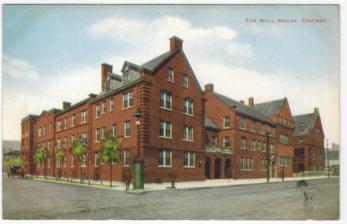
Building: Hull House
Country: United States of America
Year built: 1856
19th and 20th-century settlement house in the United States For other uses, see Hull House (disambiguation) . This article has an unclear citation style . The references used may be made clearer with a different or consistent style of citation and footnoting . ( December 2023 ) ( Learn how and when to remove this message ) United States historic place Hull House U.S. National Register of Historic Places U.S. National Historic Landmark Chicago Landmark Hull House in the early 20th century Location 800 S. Halsted, Chicago , Illinois , U.S. Coordinates 41°52′18″N 87°38′51″W / 41.87167°N 87.64750°W / 41.87167; -87.64750 Area 1 acre (0.40 ha) Built building built in 1856, institution founded September 18, 1889 Architect Pond and Pond Architectural style Italianate NRHP reference No. 66000315 Significant dates Added to NRHP October 15, 1966 Designated NHL June 23, 1965 Designated CL June 12, 1974 Hull House was a settlement house in Chicago , Illinois , that was co-founded in 1889 by Jane Addams and Ellen Gates Starr . Located on the Near West Side of Chicago, Hull House, named after the original house's first owner Charles Jerald Hull, opened to serve recently arrived European immigrants. By 1911, Hull House had expanded to 13 buildings. In 1912, the Hull House complex was completed with the addition of a summer camp, the Bowen Country Club . With its innovative social, educational, and artistic programs, Hull House became the standard bearer for the movement; by 1920, it grew to approximately 500 settlement houses nationally. The Hull mansion and several subsequent acquisitions were continuously renovated to accommodate the changing demands of the association. In the mid-1960s, most of the Hull House buildings were demolished for the construction of the University of Illinois Chicago . The original building and one additional building (which has been moved 200 yards (182.9 m)) survive today. On June 23, 1965, it was designated as a U.S. National Historic Landmark . On October 15, 1966, the day that the National Historic Preservation Act of 1966 was enacted, it was listed on the National Register of Historic Places . On June 12, 1974, the surviving Hull mansion was designated as a Chicago Landmark . Hull mansion was one of the first four structures to be listed on both the Chicago Registered Historic Places and the National Register of Historic Places list (along with Chicago Pile-1 , Robie House & Lorado Taft Midway Studios ). After The Hull House Association moved from the original buildings complex in the 1960s, it continued to provide social services in multiple locations throughout Chicago. It finally ceased operations in January 2012.  The Hull mansion and a related dining hall, the only remaining survivors on the Hull House complex, are now maintained as a history museum. Mission Addams followed the example of Toynbee Hall , which was founded in 1884 in the East End of London as a center for social reform. She described Toynbee Hall as "a community of university men" who, while living there, held their recreational clubs and social gatherings at the settlement house among the poor people and in the same style they would in their own circle. Addams and Starr established Hull House as a settlement house on September 18, 1889. In the 19th century a women's movement began to promote education and autonomy, and to break into traditionally male-dominated occupations for women. Organizations led by women, bonded by sisterhood, were formed for social reform, including settlement houses such as Hull House, situated in working class and poor neighborhoods. To develop "new roles for women, the first generation of New Women wove the traditional ways of their mothers into the heart of their brave new world. The social activists, often single, were led by educated New Women . Hull House became, at its inception in 1889, "a community of university women" whose main purpose was to provide social and educational opportunities for working class people (many of them recent European immigrants) in the surrounding neighborhood. The "residents" (volunteers at Hull were given this title) held classes in literature, history, art, domestic activities (such as sewing), and many other subjects. Prominent scholars and social reformers such as John Dewey , George Herbert Mead , Max Weber , and W.E.B. Du Bois lectured at Hull House. In addition, Hull House held concerts that were free to everyone, offered free lectures on current issues, and operated clubs for both children and adults. In 1892, Addams published her thoughts on what has been described as "the three R's" of the settlement house movement: residence, research, and reform. These involved "close cooperation with the neighborhood people, scientific study of the causes of poverty and dependence, communication of these facts to the public, and persistent pressure for [legislative and social] reform..." Hull House conducted careful studies of the Near West Side, Chicago community, which became known as "The Hull House Neighborhood".  These studies enabled the Hull House residents to confront the establishment, eventually partnering with them in the design and implementation of programs intended to enhance and improve the opportunities for success by the largely immigrant population. According to Christie and Gauvreau (2001), while the Christian settlement houses sought to Christianize, Jane Addams, "had come to epitomize the force of secular humanism." Her image was, however, "reinvented" by the Christian churches. According to the Jane Addams Hull-House Museum, "Some social settlements were linked to religious institutions. Others, like Hull-House [co-founded by Addams], were secular." In 1895, the Hull-House Association released "Hull-House Maps and Papers." This publication consisted of essays authored by Hull-House residents and collaborators, overseen by Jane Addams. Alongside the essays, the book featured two maps illustrating the spatial distribution of immigrants from eighteen different nationalities residing within a one-third square mile radius around Hull-House. "The book was notable for its impact on the University of Chicago Sociology Department ... Development of mapping as a statistical technique to reveal social group patterns became a major contribution of the Chicago School." Settlement houses were established on the principles of Christian Socialism and the Social Gospel, which held the belief that the application of social sciences could address the challenges faced by urban residents in industrialized societies. Jane strongly asserted that the primary beneficiaries of the efforts at the settlement house were the residents themselves, rather than the local community. Nevertheless, Jane recognized that to effectively tackle these issues, it was essential to comprehend them thoroughly. Consequently, she mobilized teams to investigate social problems in the vicinity of Hull-House. Hassencahl asserts that Hull-House evolved into a globally significant hub of intellectual activity, attracting leaders from various fields to engage in teaching, studying, and research. Deegan further elaborates that for women sociologists, Hull-House held a similar significance as the University of Chicago did for their male counterparts, serving as a central institution for research and social discourse. Alongside disseminating their discoveries, the insights derived from these inquiries played a crucial role in advocating for legislative reforms aimed at improving the conditions of immigrants and the impoverished. Jane didn't intend to become a sociologist. In the preface of Hull-House Maps and Papers, she mentioned that the residents of the settlement house typically didn't engage in sociological inquiries, which she distinguished from investigations into labor abuses or factory conditions. She expressed her opposition to viewing the neighborhood as a laboratory, emphasizing that Hull-House aimed to assist the neighbors rather than study them. However, she ended up becoming a sociologist. Faderman describes Jane as "probably the first to take the work of female social scientists seriously." She was one of the founding members of the American Sociological Association, established in 1905. Additionally, she lectured on sociology at both the University of Chicago Extension and the Chicago School of Civics and Philanthropy. Jane's perspective aside, Hull-House represented a form of experimentation. Fortunately, it was replicable. By 1900, nearly 100 settlement houses akin to Hull-House had emerged across the United States. Moreover, Jane spurred a shift in the objectives of existing groups. Women's clubs, initially established by affluent women for cultural enrichment, joined forces to establish the Federation of Women's Clubs, directing their efforts towards civic endeavors such as eradicating child labor, establishing public libraries, and reforming tenements. During that era, a familiar dichotomy emerged, resonating with contemporary readers. Male members of the University of Chicago Sociology Department tended to maintain a distance from their subjects. They operated from their offices within the university, using coordination for their studies. Women sociologists were often viewed by their male counterparts as mere data collectors. Conversely, women sociologists perceived sociology as a tool. While men regarded the data they gathered and the insights they derived as the ultimate goal, women viewed them as indicators of issues needing resolution. Their envisioned role was that of problem solvers. Post-World War II, there arose a trend to quantify and "scientify" all aspects of what are now recognized as the social sciences. Consequently, sociology was embraced by business and science, with male faculty assuming predominant roles. By 1920, at the University of Chicago, all female professors were transferred from the Sociology Department to the Department of Social Services. Hull House neighborhood One of the first newspaper articles ever written about Hull House quotes the following invitation sent to the residents of the Hull House neighborhood.  It begins with: " Mio Carissimo Amico "...and is signed, Le Signorine , Jane Addams and Ellen Starr.  That invitation to the community, written during the first year of Hull House's existence, suggests that the inner core of what Addams labeled "The Hull House Neighborhood" was overwhelmingly Italian at that time.  "10,000 Italians lived between the river and Halsted Street ." Hull House community workshop poster, 1938 By all accounts, the greater Hull House neighborhood (Chicago's Near West Side ) was a mix of various ethnic groups that had immigrated to Chicago.  There was no discrimination of race, language, creed, or tradition for those who entered the doors of the Hull House. Every person was treated with respect. The Bethlehem-Howard Neighborhood Center records substantiate that, "Germans and Jews resided south of that inner core (south of twelfth street)...The Greek delta formed by Harrison, Halsted and Blue Island Streets served as a buffer to the Irish residing to the south and the Canadian–French to the northwest.  From the river on the east end, on out to the western ends of what came to be known as " Little Italy ", from Roosevelt Road on the south to the Harrison Street delta on the north, became the port-of-call for Italians who continued to immigrate to Chicago from the shores of southern Italy until a quota system was implemented in 1924 for most Southern Europeans. The Greektown and Maxwell Street residents, along with the remnants of other immigrant groups living on the outer fringes of the Hull House Neighborhood, disappeared long before the physical demise of Hull House.  The exodus of most ethnic groups began shortly after the turn of the twentieth century. Their businesses, e.g. Greektown and Maxwell Street, however, remained.  Italian Americans were the only immigrant group that endured as a vibrant on-going community. That community came to be known as " Little Italy ".  Taylor Street's Little Italy, the inner core of Addams' "Hull House Neighborhood", remained as the laboratory upon which the social and philanthropic groups of Hull House elitists had tested their theories and formulated their challenges to the establishment. The synergy between Taylor Street's Little Italy and the Hull House complex; i.e., the settlement house and its summer camp, the Bowen Country Club , is well documented. Dr. Alice Hamilton , an early member of that elite Hull House hierarchy, wrote in her autobiography, "Those Italian women knew what a baby needed, far better than my Ann Arbor professors did." The ancillary literature between, among and about members of Hull House's inner sanctum of sociologists and philanthropists is littered with such comments, reinforcing the relationship that existed between Taylor Street's Little Italy and Hull House.  A review of the ethnic composition of those who registered for and utilized the services provided by the Hull House complex, during its 74 years as a tenant of the near-west side, suggests an ethnic bias. Of the 257 known WWII veterans who were alumni of the Bowen Country Club, "virtually all had a vowel at the end of their names...denoting their Italian heritage." A historic picture, "Meet the Hull House Kids," was taken on a summer day in 1924 by Wallace K. Kirkland Sr. , Hull House Director. He later became a top photographer with Life . The twenty Hull House Kids were erroneously described as young boys, of Irish ancestry, posing in the Dante School yard on Forquer Street (now Arthington Street).  It circulated the world as a "poster child" of sorts for the Hull House social experiment.  On April 5, 1987, over a half century later, the Chicago Sun-Times refuted the contention that the Hull House Boys were of Irish ancestry. In doing so, the Sun-Times article listed the names of each of the young boys. All twenty boys were first-generation Italian-Americans, all with vowels at the end of their names.  "They grew up to be lawyers and mechanics, sewer workers and dump truck drivers, a candy shop owner, a boxer and a mob boss." Because of the immigrants' loneliness for their homeland, Addams started hosting ethnic evenings at Hull House. This would include ethnic food, dancing, music, and maybe a short lecture on a topic of interest. Some of the themed evenings were Italian, Greek, German, Polish, etc. Ellen Gates Starr described one Italian evening as having the room packed full with people. One of the ladies who attended "recited a patriotic poem with great spirit" and everyone was moved by it. Accomplishments Jane Addams Hull-House Museum in 2006.  The museum is located in and preserves the first building from which the Addams settlement took its name, Hull House, and one related structure.  Additional settlement facilities, which over-time grew up around the house, were removed in the 1960s. Throughout the first two decades, along with thousands of immigrants from the surrounding area, Hull House attracted many female residents who later became prominent and influential reformers at various levels. At the beginning, Addams and Starr volunteered as on-call doctors when the real doctors either didn't show up or weren't available. They acted as midwives, saved babies from neglect, prepared the dead for burial, nursed the sick, and sheltered domestic violence victims. For example, one Italian bride had lost her wedding ring and in turn was beaten by her husband for a week. She sought shelter at the settlement and it was granted to her. Also, a baby born with a cleft palate was unwanted by his mother so he was kept at the Hull House for six weeks after an operation. In another case, a woman was about to give birth to an illegitimate baby, so none of the Irish matrons would touch it. Addams and Starr stepped in and delivered this helpless little one. Finally, a female Italian immigrant was so thrilled about fresh roses at one of the Hull House receptions that she insisted they had come from Italy. She had never seen anything as beautiful in America despite the fact that she lived within ten blocks of a florist shop. Her limited view of America came from the untidy street she lived on and the long struggle to adapt to American ways. The settlement was also gradually drawn into advocating for legislative reforms at the municipal, state and federal levels, addressing issues such as child labor , women's suffrage , healthcare reform and immigration policy . Some claim that the work of the Hull House marked the beginning of what we know today as "Social Welfare". At the neighborhood level, Hull House established the city's first public playground, bathhouse, and public gymnasium (in 1893), pursued educational and political reform, and investigated housing, working, and sanitation issues. The playground opened on May Day in 1893, located on Polk Street. Families dressed in party attire and came to join the celebration that day. Addams had studied child behavior and painfully concluded that "children robbed of childhood were likely to become dull, sullen men and women working mindless jobs, or criminals for whom the adventure of crime became the only way to break out of the bleakness of their lives" Addams' thinking regarding the importance of childhood play opportunities contributed to a national conversation about the need for playgrounds and a movement that started the Playground Association of America Also, one volunteer, Jenny Dow, started a kindergarten class for children left at the settlement while their mothers worked in the sweatshops. Within three weeks, Dow had 24 registered kindergartners and 70 on a waiting list. At the municipal level, their pursuit of legal reforms led to the first juvenile court in the United States, and their work influenced urban planning and the transition to a branch library system. At the state level Hull House influenced legislation on child labor laws, occupational safety and health provisions, compulsory education , immigrant rights, and pension laws. These experiences translated to success at the federal level, working with the settlement house network to champion national child labor laws, women's suffrage, a children's bureau, unemployment compensation , workers' compensation , and other elements of the Progressive agenda during the first two decades of the twentieth century. Jane Addams and many other Hull House residents such as Florence Kelley and Julia Lathrop inspired and stimulated social reforms. Hull House residents generated action. What is less well known, is that Hull House also generated a unique philosophy often described as feminist pragmatism. Philosophy is generally associated with academia. Plato , is known for establishing the academy (387 BCE), which was a forerunner of universities. Men dominated this world of thought --philosophy. Hull House offered an alternative location where women could debate, reflect, ponder and make sense of urban life through the prism of feminine experience. According to Maurice Hamington Hull House was an incubator of ideas where feminist pragmatism was jump started. The Hull House philosophy, contrasted sharply with the approach of Plato. He used geometry and math as a spring board  to a theory of Forms, which were "ideal, eternal, unchanging and pleasingly independence of earthly visible things. Addams, on the other hand, was not interested in abstract truth. She wanted her philosophic approach to incorporate the messy world of lived experience - with emphasis on the under explored world of women's experience. Rather than focusing on fixed individual characteristics (virtues), her social ethics engaged the individual in broader society and focused on a social responsibility and participatory democracy. In 1897, Alice Hamilton after graduating from Johns Hopkins School of Medicine joined Hull House and founded one of the first child welfare and outpatient pediatric clinic. Teachings Hull House Smith Hall along Halsted St. , 1910 Women's Club building, 1905 Children in line on a retaining wall at Hull House, 1908 Later, the settlement branched out and offered services to ameliorate some of the effects of poverty. A public dispensary provided nutritious food for the sick as well as a daycare center and public baths. Among the courses Hull House offered was a bookbinding course, which was timely — given the employment opportunities in the growing printing trade. Hull House was well known for its success in aiding American assimilation, especially with immigrant youth. Hull House became the center of the movement to promote hand workmanship as a moral regenerative force. The Hull-House Kilns program was directed by Myrtle Merritt French . Under the direction of Laura Dainty Pelham their theater group performed the Chicago premiers of several plays by John Galsworthy , Henrik Ibsen , and George Bernard Shaw , and was given credit for founding the American Little Theatre Movement . The success of Hull House led Paul Kellogg to refer to the group as the "Great Ladies of Halsted Street". The objective of Hull House, as stated in its charter, was: "To provide a center for a higher civic and social life; to institute and maintain educational and philanthropic enterprises, and to investigate and improve the conditions in the industrial districts of Chicago." The building and museum Starr, 1914 Addams, 1915 Hull House was located in Chicago, Illinois, and took its name from the Italianate mansion built by real estate magnate Charles Jerald Hull (1820–1889) at 800 South Halsted Street in 1856. The building was located in what had once been a fashionable part of town, but by 1889, when Addams was searching for a location for her experiment, it had descended into squalor. This was partly due to the rapid and overwhelming influx of immigrants into the Near West Side neighborhood. Charles Hull granted his former home to his cousin Helen Culver , who in turn granted it to Addams on a 25-year rent-free lease. By 1907, Addams had acquired 13 buildings surrounding Hull's mansion.  Between 1889 and 1935, Addams and Ellen Gates Starr continuously redeveloped the building. In 1912, the Bowen Country Club summer camp was added to complete the Hull House complex. The facility remained at the original location until it was purchased in 1963 by what was then called the University of Illinois-Circle Campus . The development of University of Illinois-Circle Campus required the demolition of most of the Hull House buildings and the 1967 restoration to the original building by Frazier, Raftery, Orr and Fairbank removed Addams's third floor addition.  In addition to the mansion, of the dozen additional buildings only the craftsman style dining hall (built in 1905 and designed by Pond & Pond) survives and it was moved 200 yards (182.9 m) from its original site to be next to the mansion. The haunting of Hull House Addams noted that upon moving in, the building had a "half-skeptical reputation for a haunted attic." Over the years, numerous stories of ghosts and hauntings have surrounded Hull House, making it a stop on many of the "ghosts in Chicago" tours. Charles Hull's wife had died in the house in 1860 and is sometimes thought to haunt it. Other candidates for resident ghosts include the many people who died there of natural causes in the 1870s when it was used as a home for the aged by the Little Sisters of the Poor. In 1913, another Hull House ghost story began circulating. According to this legend, after a man claimed that he would rather have the Devil in his house than a picture of The Virgin Mary , his child was born with pointed ears, horns, scale-covered skin, and a tail. The mother was said to have taken the baby to Hull House, where Addams was said to have attempted to have it baptized and wound up locking it in the attic. While initially annoyed about the story, which had no basis in fact, Addams became fascinated by the effect the episode had on old women in the neighborhood and used the episode as a basis for her book The Long Road of Woman's Memory . While a great many erroneous stories have circulated about the building, Addams is known to have spoken to several friends about one of the front bedrooms on the second floor being haunted – she and a friend once thought they saw a "woman in white" ghost there, and the same ghost was later seen by a group of girls when the room was used as a dressing room for the adjacent theater. Though Addams called it "haunted," she seems to have been more amused than frightened by it. Theater Addams felt that the community benefits from theater plays and thus established an amateur theater in the Hull House in 1899. "The neighborhood Greeks performed the classic plays of antiquity in their own language and the children of European immigrants produced Shakespeare" as well as others. Early one December, the Greeks performed Odysseus in Chicago . The auditorium was filled with a multi-ethnic crowd and packed too close for comfort. The audience was very eager and gave the performers "rapt attention." They watched neighbors and co-workers execute this primitive play, but it was very powerful, plausible, and personal. The actors seemed to pay "tribute to a noble ancestry" and plea for the respect of the audience. Indeed, they did gain this respect because it was said that not even trained college students could give the same play with as much zeal and patriotism. America's improvisational theatre scene has its roots in Hull House, as Viola Spolin , noted improvisational techniques instructor, taught classes and developed her techniques at Hull House. In 1963, when road tours of Broadway productions became common, the Hull House Theater in the Jane Addams Center at 3212 North Broadway fostered the development of Chicago Theater companies for the rest of the century. Founder Robert Sickinger created an environment to nourish young talent with professionalism. 1930s to 2012 Addams was head resident until her death in 1935. Hull House continued to serve the community surrounding the Halsted location until it was displaced by the urban branch campus of the University of Illinois in the 1960s. Until 2012, the social service center role was performed throughout the city at various locations under an umbrella organization, the Jane Addams Hull House Association. The original Hull House building itself is a museum, part of the College of Architecture and the Arts at the University of Illinois Chicago , and is open to the public. The Jane Addams Hull House Association was one of Chicago's largest nonprofit social welfare organizations. Its mission was to improve social conditions for underserved people and communities by providing creative, innovative programs and by advocating for related public policy reforms. The Association had more than 50 programs at over 40 sites throughout Chicago and served approximately 60,000 individuals, families, and community members every year. The  Jane Addams Hull-House Museum is part of the College of Architecture and the Arts at the University of Illinois Chicago and serves as a memorial to Addams and other resident social reformers, whose work influenced the lives of their immigrant neighbors, as well as national and international public policy.  The museum and its programs connect the work of Hull House residents to important contemporary social issues. The Museum's collection includes over 1,100 artifacts related to Hull House history and over 100 oral interviews conducted with people who have shared their stories about Hull House and the surrounding neighborhood. Hull House Association closure Because of its heavy reliance on public support—as much as 85 percent of its revenue came from such sources—Hull House Association had essentially become an arm of government, unlike anything Ms. Addams might recognize today. When Clarence Wood, then the head of Chicago's Human Relations Commission, took over in 2000, he promised to move toward more private fundraising. But that effort appears to have failed to bring in more than a few million dollars in any given year, accounting for less than 10 percent of the agency's funding in most of the last decade, according to financial statements filed with the IRS and the Illinois attorney general's office. On January 19, 2012, it was announced that Jane Addams Hull House Association would close in the spring of 2012 and file for bankruptcy due to financial difficulties, after almost 122 years. On Friday, January 27, 2012, Hull House closed unexpectedly and all employees received their final paychecks. Employees learned at time of closing that they would not receive severance pay or earned vacation pay or healthcare coverage. Union officials said that the agency closed while owing employees more than $27,000 in unpaid expense reimbursement claims. The University of Illinois Chicago's Jane Addams Hull-House Museum (unaffiliated with the agency), however, remains open. Workers and residents Founders and workers, sorted by surname Edith Abbott , resident social worker Grace Abbott , resident social worker Jane Addams , cofounder with Ellen Gates Starr Ethel Percy Andrus , volunteer Enella Benedict , founder and director for the Art School Neva Boyd , founded the Recreational Training School Sophonisba Breckinridge , social scientist Charlotte E. Carr , head resident 1937-1942 Cornelia De Bey , worker Dorothy Detzer , social, peace, relief and juvenille activist Emily Edwards (de Cantabrana), art teacher Julia I. Felsenthal , social worker Myrtle Merritt French , art teacher Alice Hamilton , artist, worker, and resident Florence Kelley , established a Bureau of Women's Labor there Julia Lathrop , children's rights activist and civil service reformer Dorothy Loeb , artist, teacher, and resident Mary McDowell , teacher and social reformer Ernest Carroll Moore , teacher, late founder and first provost of University of California, Los Angeles (UCLA) Willard Motley , a founder of Hull House Magazine Mary Kenney O'Sullivan , trade union activist, resident Frances Perkins , labor rights advocate, later Secretary of Labor Adena Miller Rich , head resident 1935 to 1937 Pauline Gibling Schindler , taught piano Charles Phineas Schwartz , legal counsel, trustee, and vice president Eleanor Clarke Slagle , established a workroom for handicapped people, later founder of occupational therapy Ida Mott Smith, aide to Jane Addams, and her husband Robert Morss Lovett were residents from 1921 to 1937 Viola Spolin , teacher, Recreational Training School Ellen Gates Starr , cofounder with Jane Addams Alzina Stevens , labor leader and social reformer Anne Swainson , taught textiles from 1915 to 1919 Rachelle Yarros , opened the country's second birth control clinic, married Victor Yarros , both of whom were residents Residents or non-resident clients Henry Standing Bear , resident Benny Goodman , joined the boys club band Gerard Swope , resident who married resident Mary Hill, later worked for General Electric Company (1922–1939) See also Jane Addams Burial Site John H. Addams John H. Addams Homestead History of social work Hull House Music School Settlement and community houses in the United States List of settlement houses in Chicago Notes